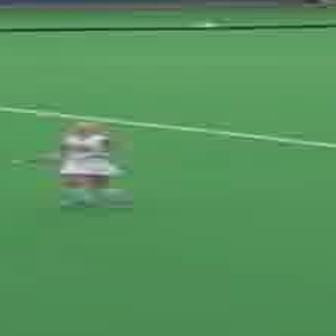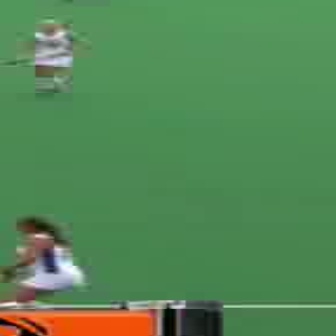
  Please identify the target specified by the bounding box [36,116,127,206] in the first image and locate it in the second image. Return the coordinates in [x_min,y_min,x_max,y_max] format.
Answer: [14,15,93,95]